Tel Faher

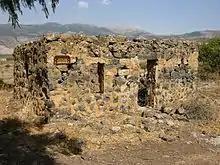
Soldiers' barracks

With the enemy just 700 meters away, under heavy shelling, the platoon in the front trench prepared for the battle. The platoon commander sent Private Jalil 'Issa to the company commander to request permission to take cover, but 'Issa could not find him. The platoon commander sent another runner who returned with Private Fajjar Hamdu Karnazi who reported on the company commander's disappearance. When the enemy reached 600 meters, Sgt. Muhammad Yusuf Ibrahim fired a 10-inch anti-tank gun and knocked out the lead tank. But then he and his squad commander were killed. The enemy column advanced. First Sergeant Anwar Barbar, in charge of the second 10-inch gun, could not be found. The platoon commander searched for him but unsuccessfully... Private Hajj al-Din, who was killed just minutes later, took the gun and fired it alone, knocking out two tanks and forcing the column to retreat. But when the platoon commander tried to radio the information to headquarters, nobody answered.